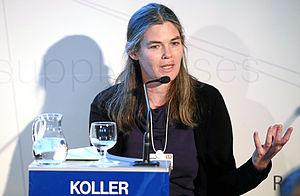
Daphne Koller est un professeur du département d'informatique à l'université Stanford et nommée membre de la MacArthur Foundation. Elle est aussi un des fondateurs de Coursera, une plateforme de formation en ligne. Son domaine de recherche est l'intelligence artificielle et ses applications en biomédecine.